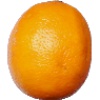
Label: Lemon Meyer 1